Wichenstein Castle

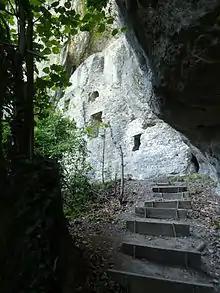
Exterior view of Wichenstein Castle

Wichenstein Castle is a castle in the municipality of Oberriet of the Canton of St. Gallen in Switzerland. It is a Swiss heritage site of national significance.